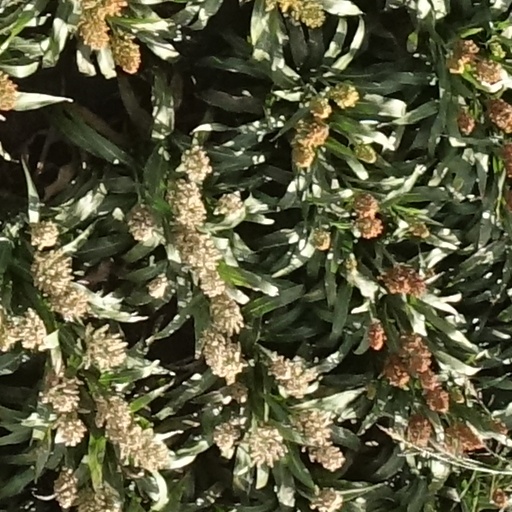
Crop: sorghum